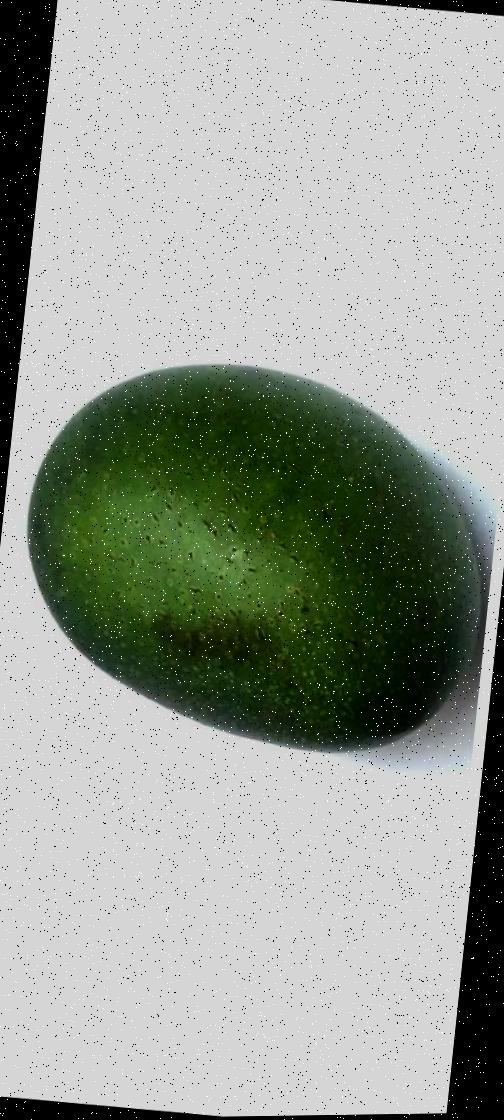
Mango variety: Ashshina Zhinuk